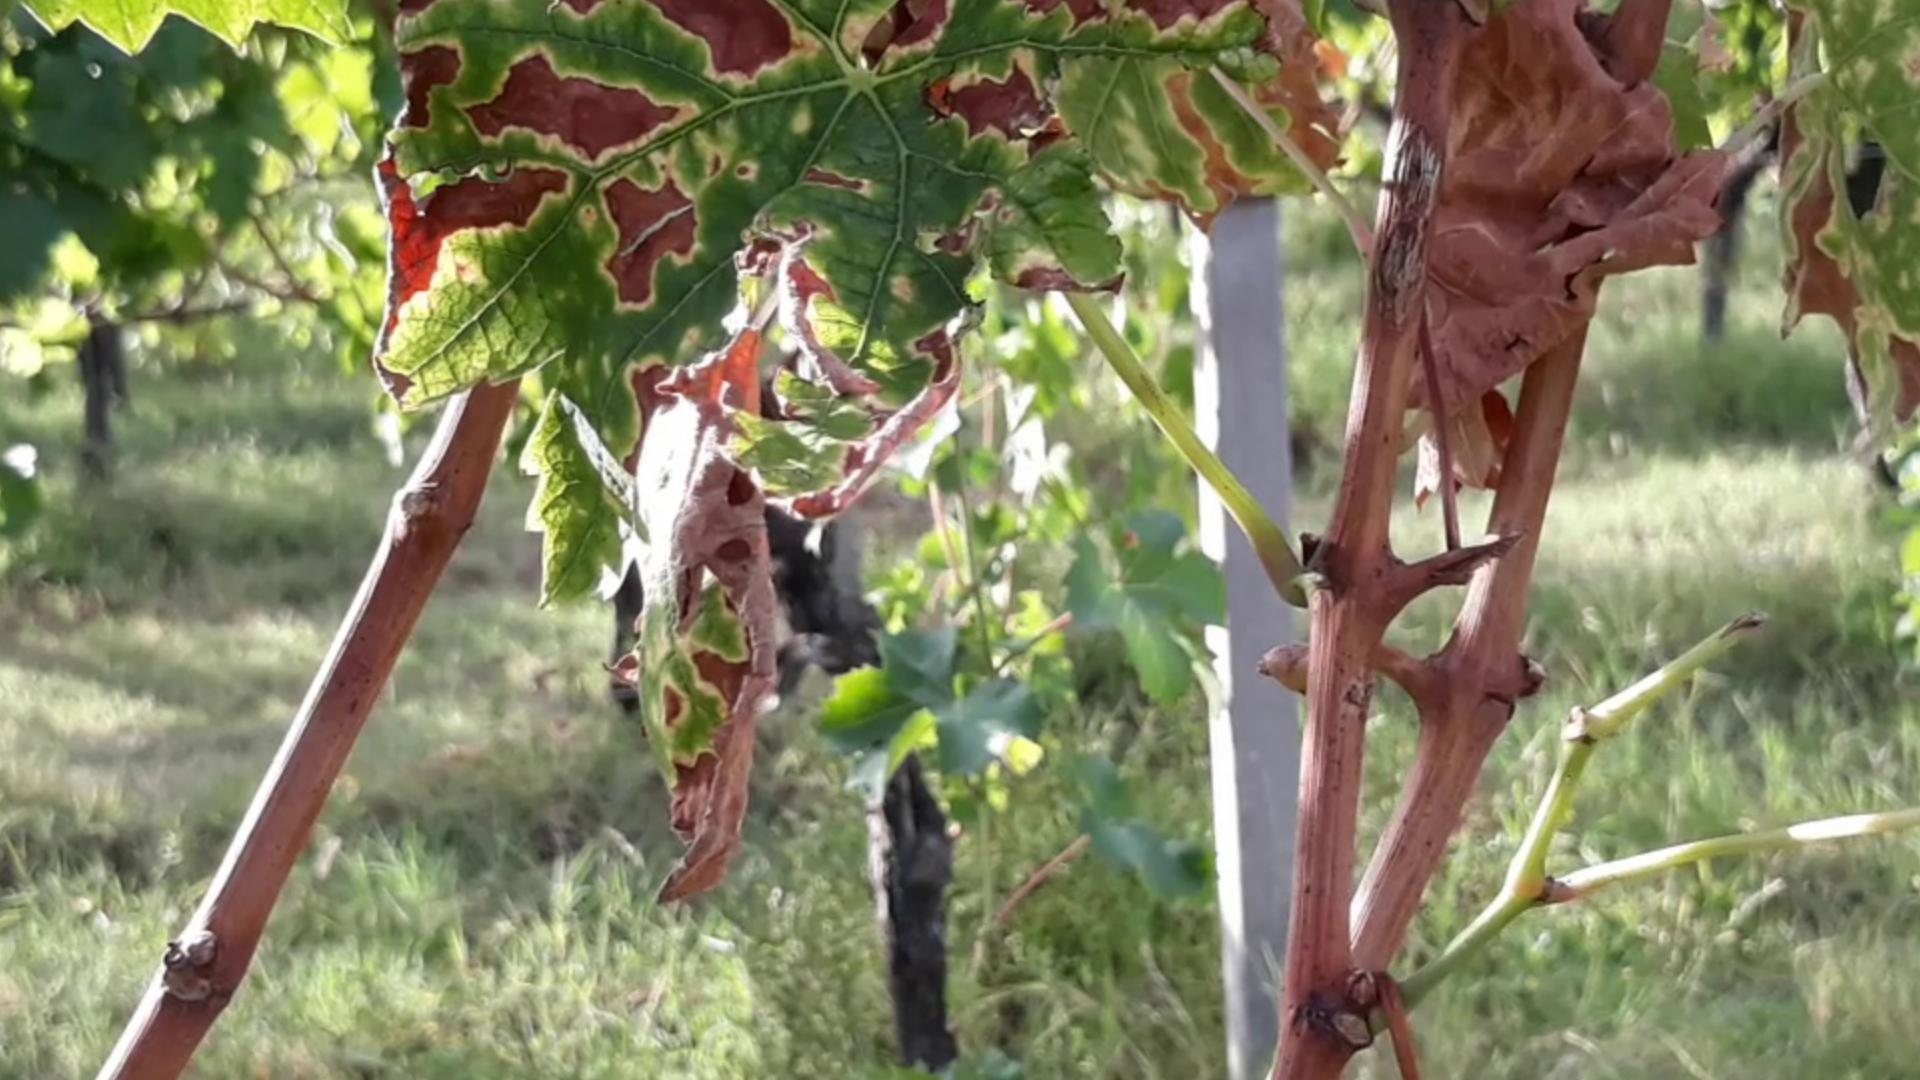
Label: esca